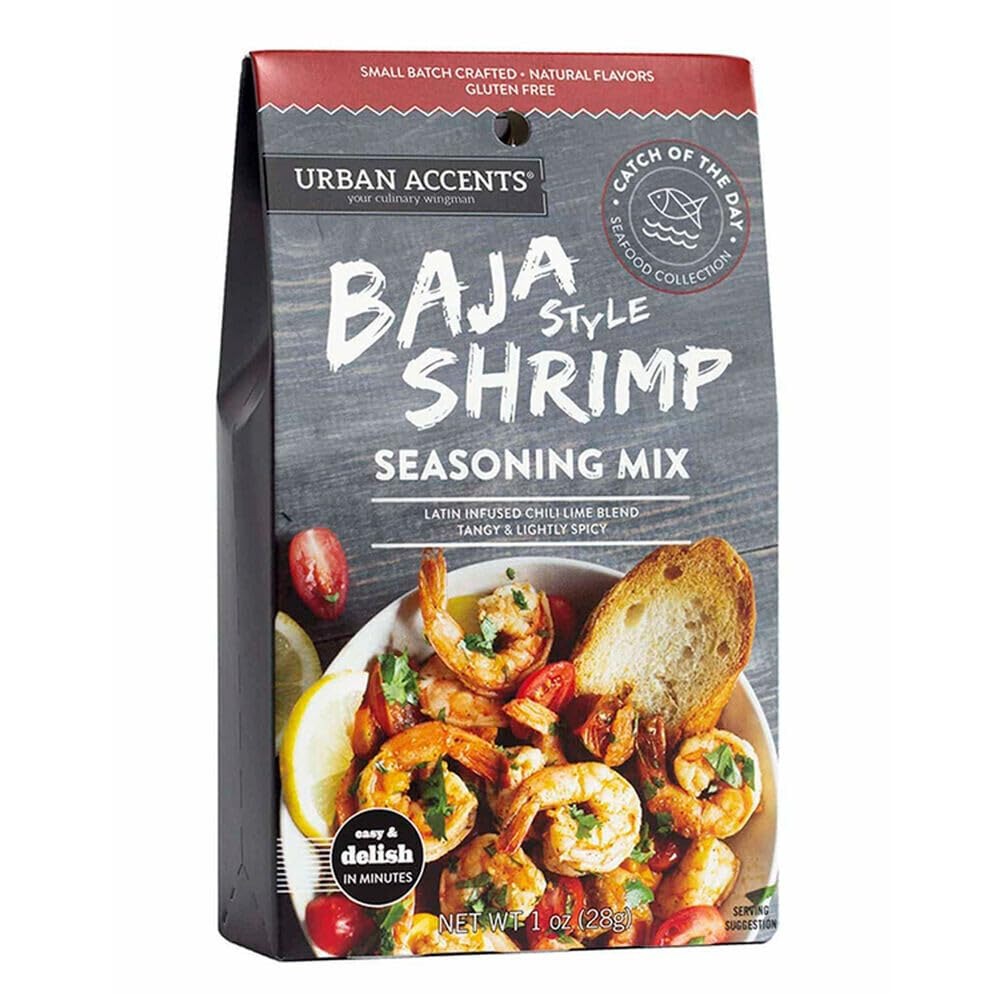
Item Name: Urban Accents Baja Style Shrimp Seasoning Mix, 1 oz
Value: 1.0
Unit: Ounce

Price: 5.32